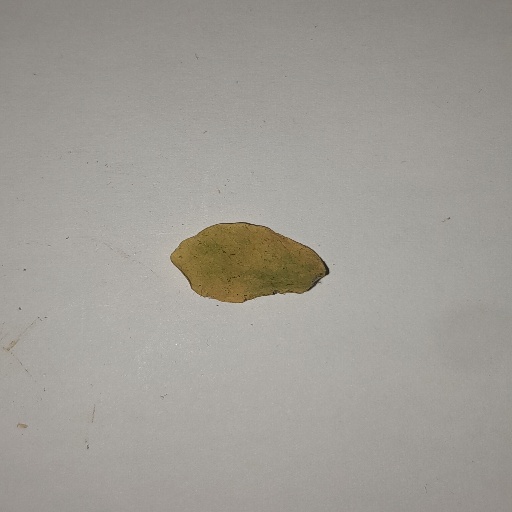
Species: Sojina
Leaf condition: Yellow Leaf